Friedrichshafen

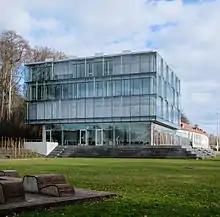
Zeppelin University ("LakeCampus")

Zeppelin University, a private research university, is the only private university in the state of Baden-Württemberg to have received the rare right to confer PhD titles to its students. Only founded in 2003, its Cultural & Communication Management programme has been already ranked the best university programme in that field in German speaking countries, according to the prestigious CHE ranking. The programme in Public Management & Governance was ranked 4th while the programme in Corporate Management & Economics was ranked 6th among all examined German, Austrian, Swiss and Dutch universities (figures from 2011). Zeppelin University holds the title of the 'most committed' university in Germany with regard to civil society issues (Stifterverband für die deutsche Wissenschaft/Stiftung Mercator 2011). Ravensburg University of Cooperative Education also has a campus in Friedrichshafen.